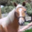
Label: horse